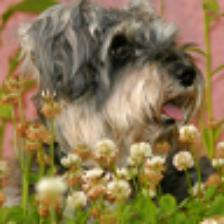
Label: NonHuman